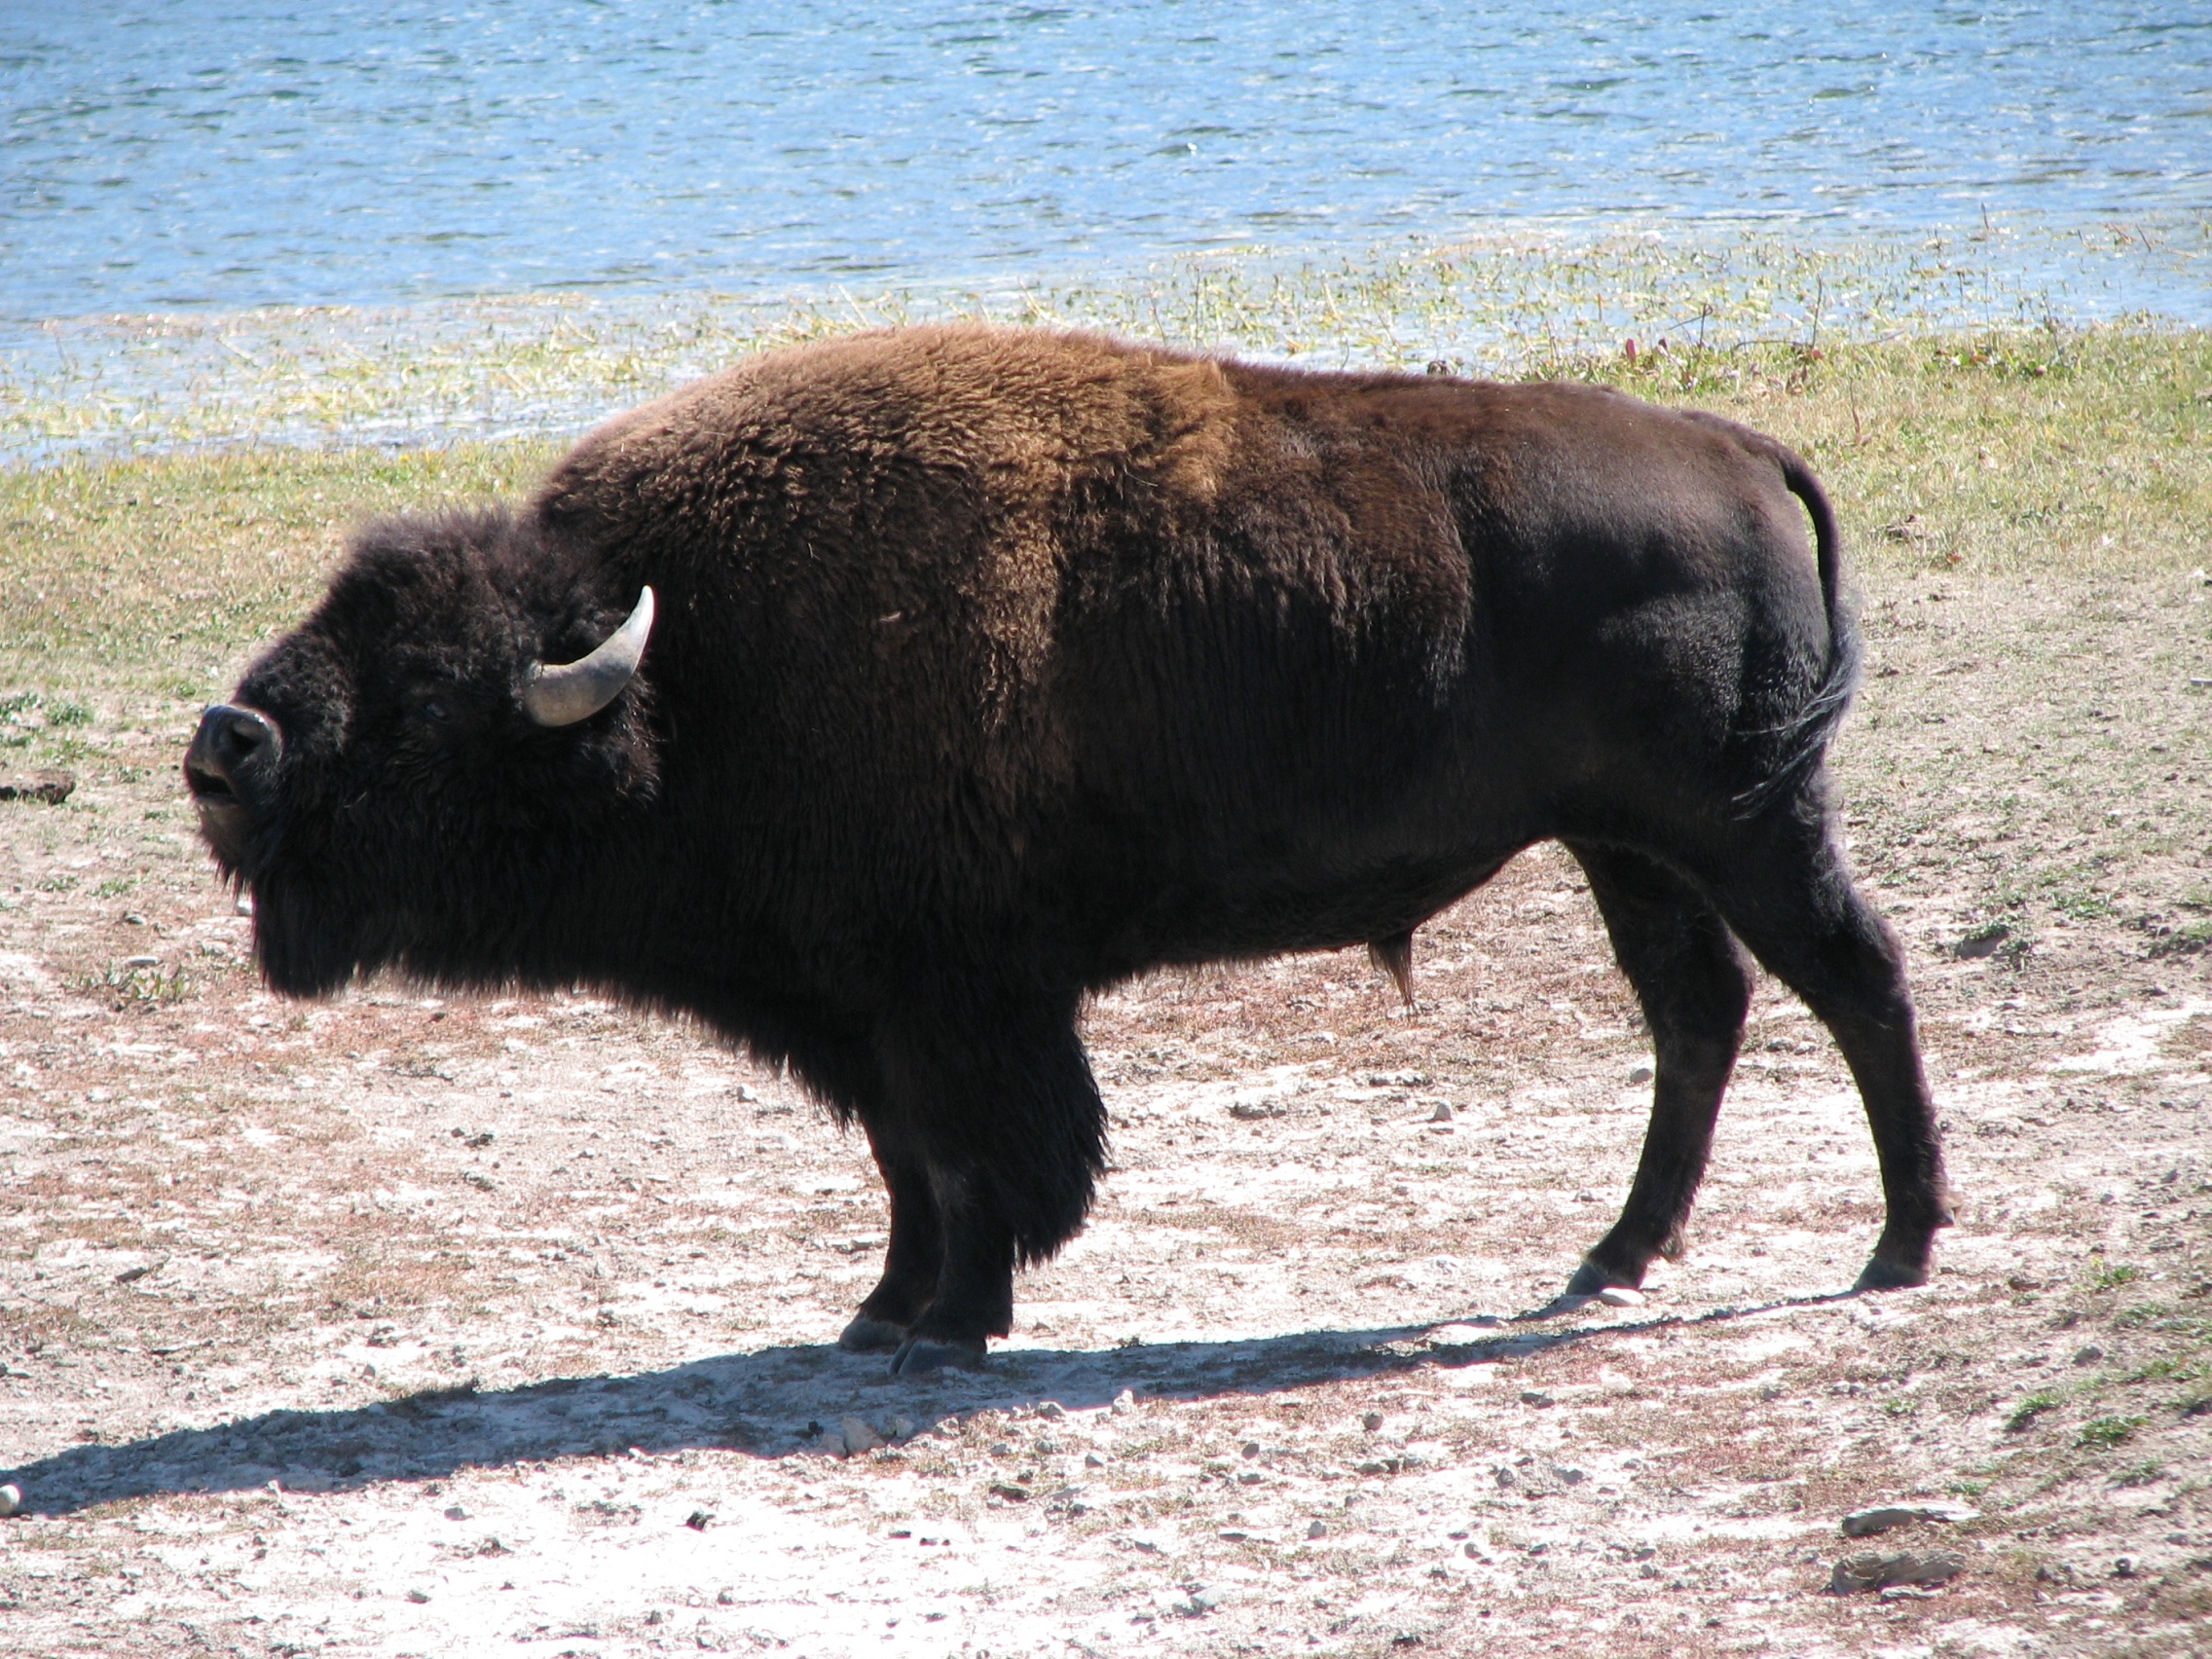
nature, animal, wildlife, wild, mammal, fauna, bull, vertebrate, bison, tradition, yak, buffalo, water buffalo, cattle like mammal, cow goat family, muskox